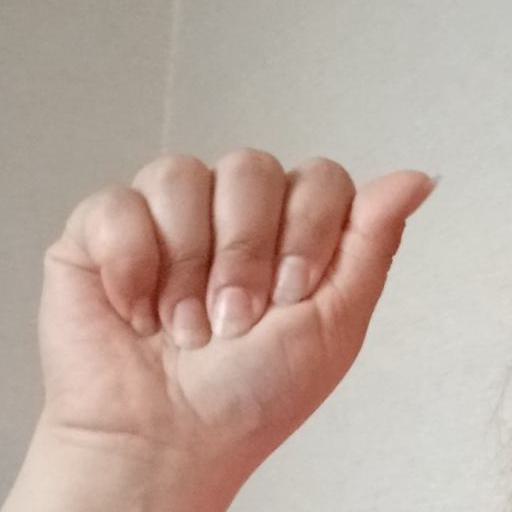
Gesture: fist